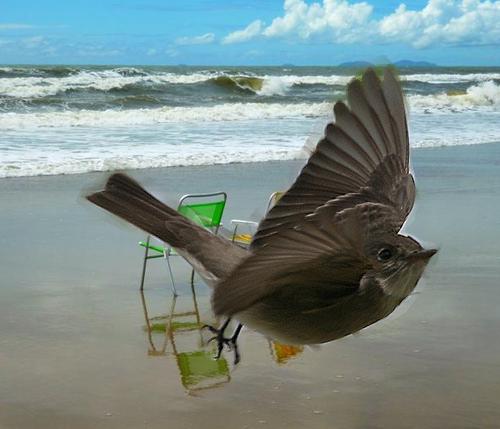
Bird species: Western_Wood_Pewee
Bird type: waterbird
Background: water